Román Baldorioty de Castro

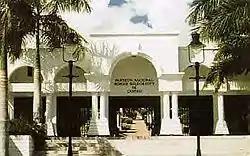
Panteón Nacional Román Baldorioty de Castro "camposanto" in Ponce, named in his honor and where Baldorioty de Castro's remains rest

Baldorioty de Castro returned to Puerto Rico in 1873 and went to live in the City of Ponce. There, he founded the newspaper "El Derecho" (The Law). He was also the founder of a weekly paper called "La Crónica," in which he expressed his ideas on autonomy for the island.